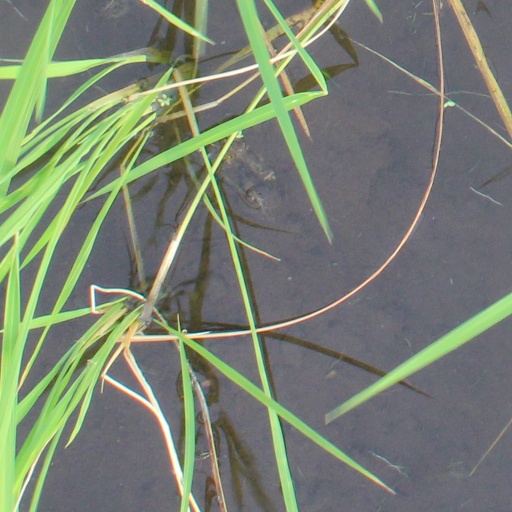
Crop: rice